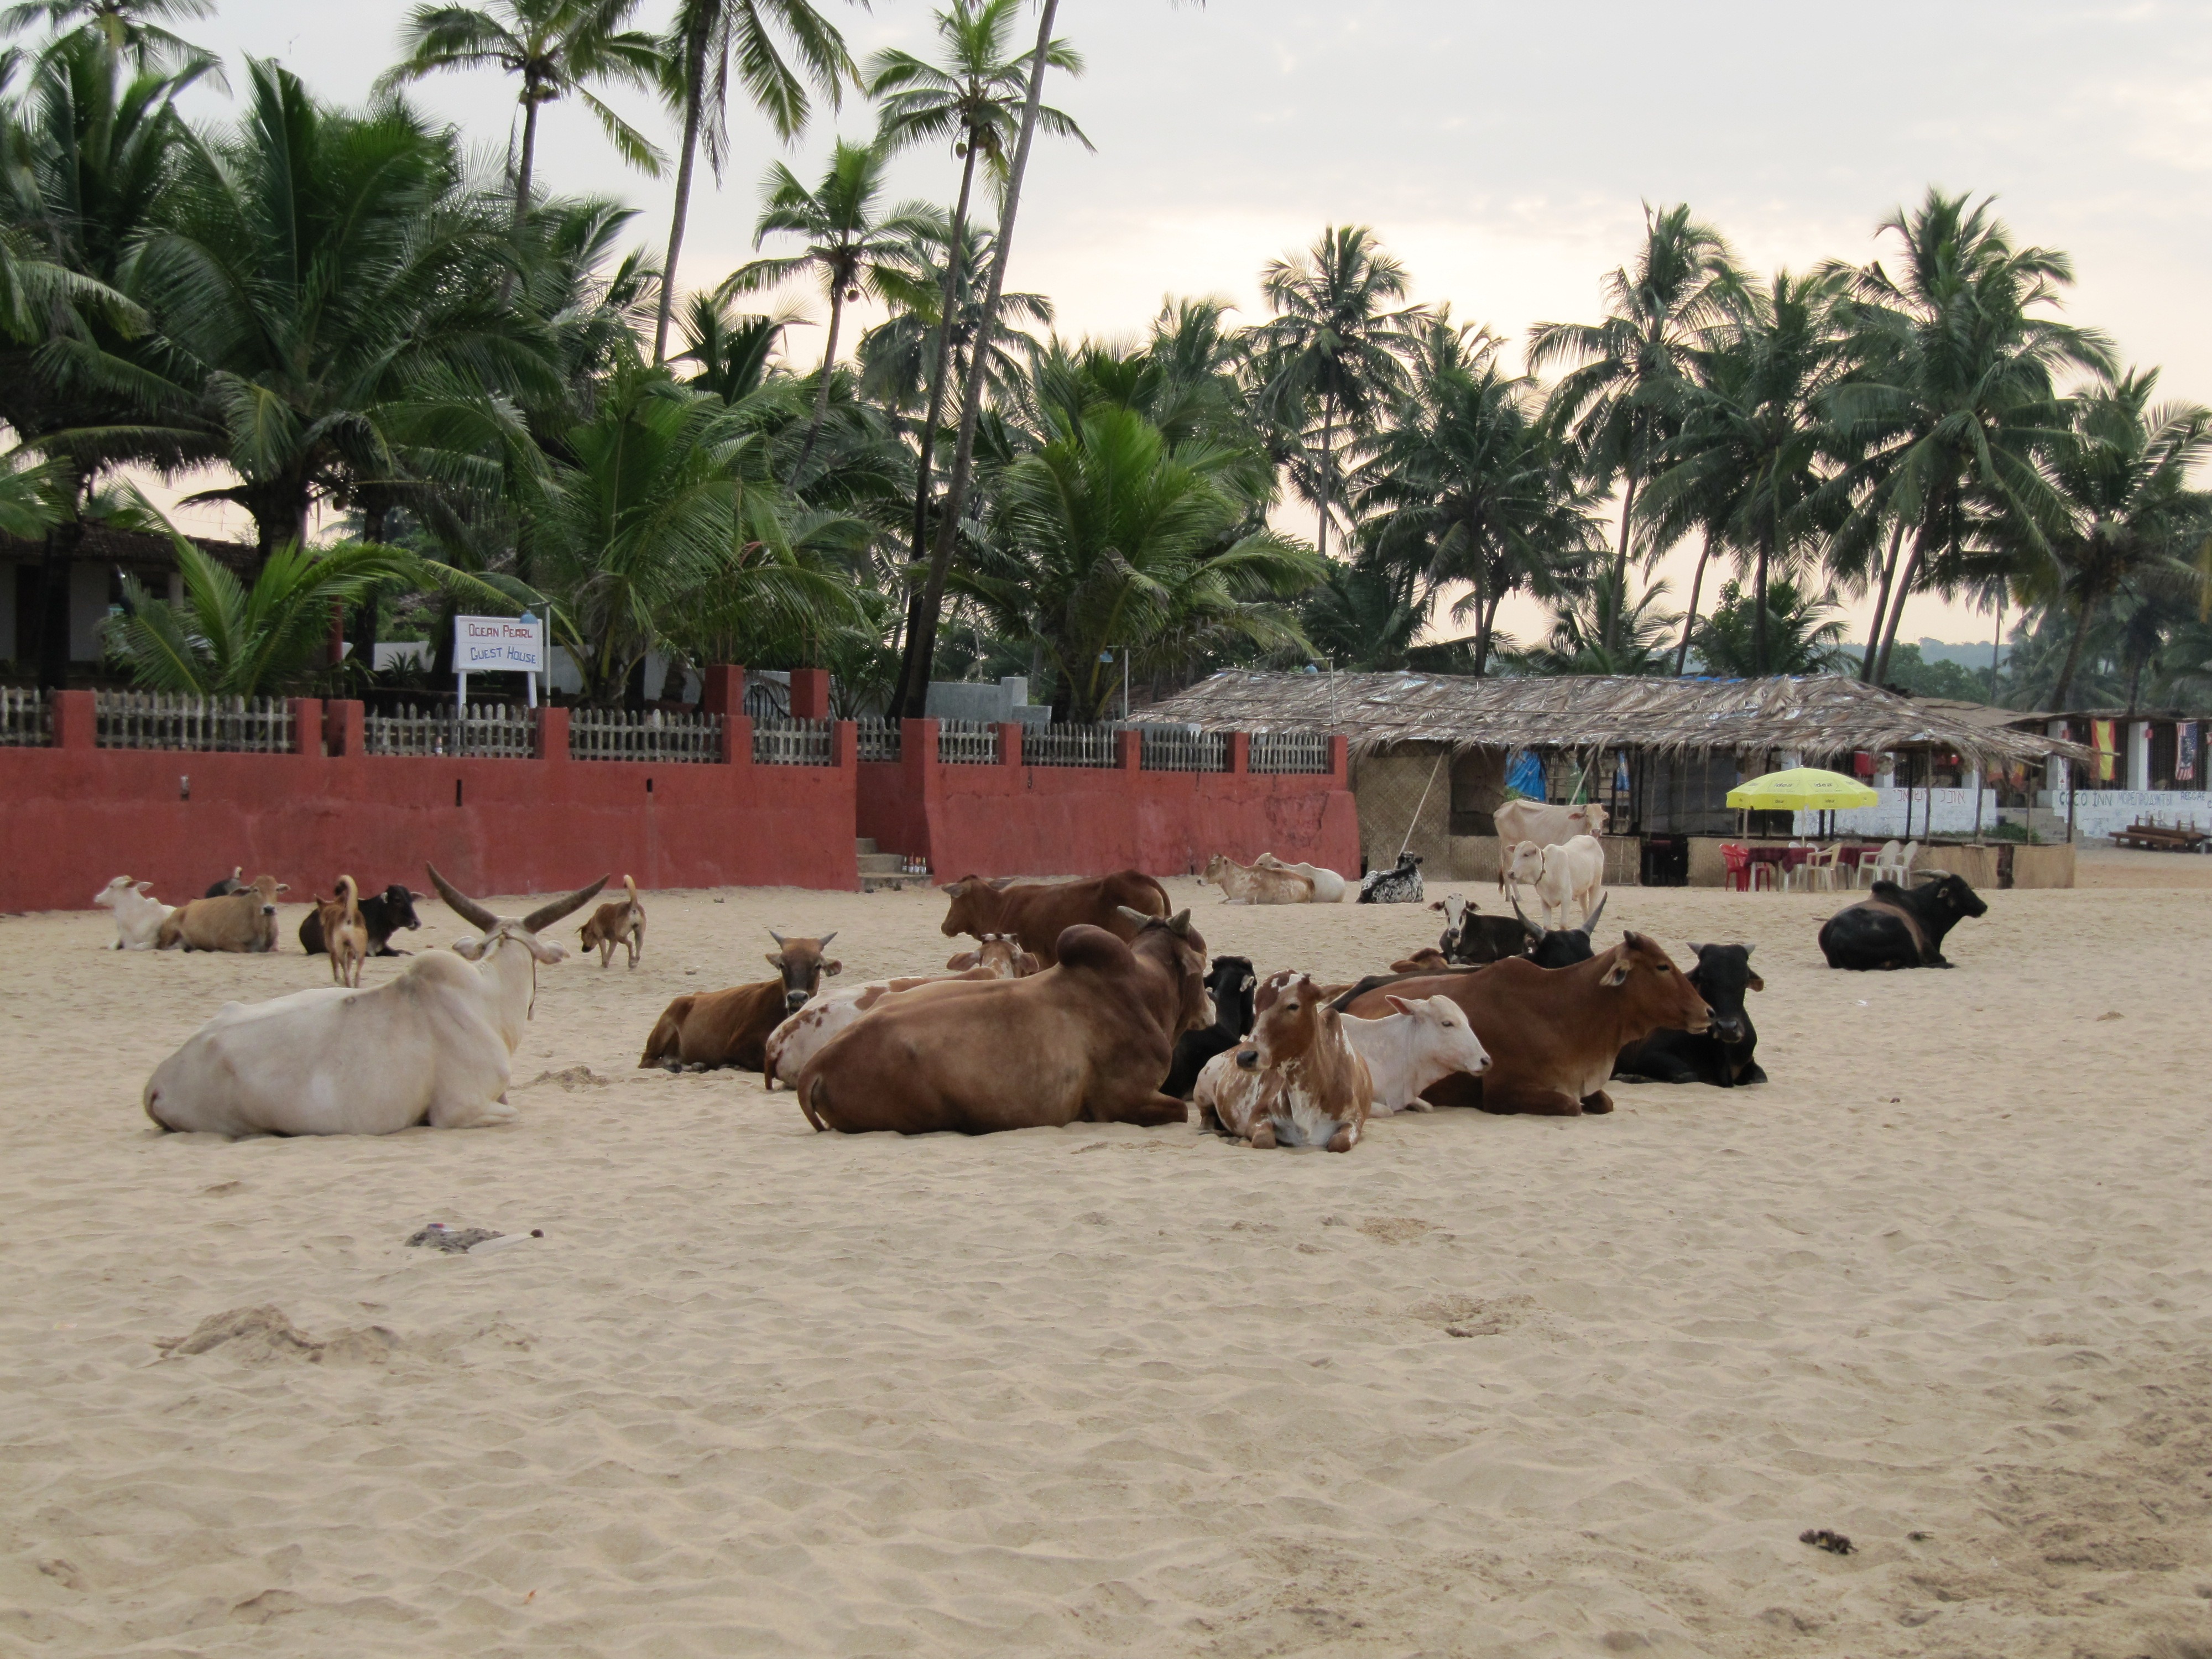
beach, sand, vacation, camel, elephant, cows, india, palm trees, goa, cattle like mammal, elephants and mammoths